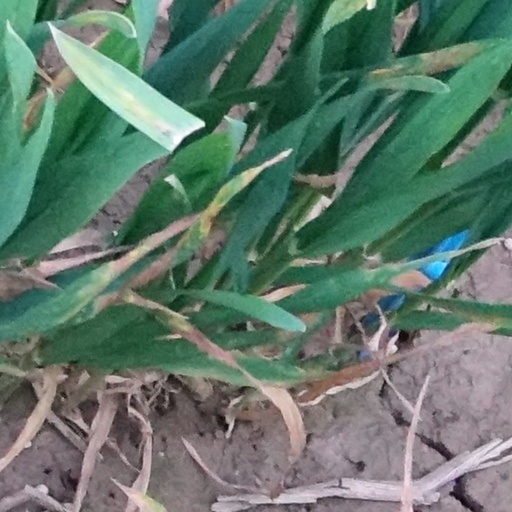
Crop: wheat